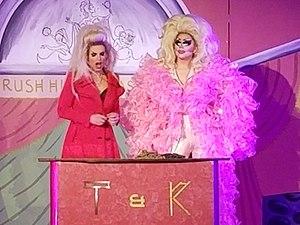
Brian Michael Firkus, plus connu sous le nom de scène Trixie Mattel, est une humoriste, auteure-compositeure-interprète, personnalité télévisée et drag queen américaine, principalement connue pour avoir participé à la septième saison de RuPaul's Drag Race, ainsi que pour avoir gagné la troisième saison de RuPaul's Drag Race: All Stars, mais aussi pour sa web-série UNHhhh, présentée avec Katya Zamolodchikova, et leur émission The Trixie & Katya Show, diffusée sur Viceland. Le 25 mars est la journée internationale de Trixie et Katya, date à laquelle le premier épisode de leur web-série a été diffusé en 2016.